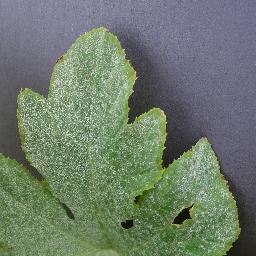
Label: Squash___Powdery_mildew